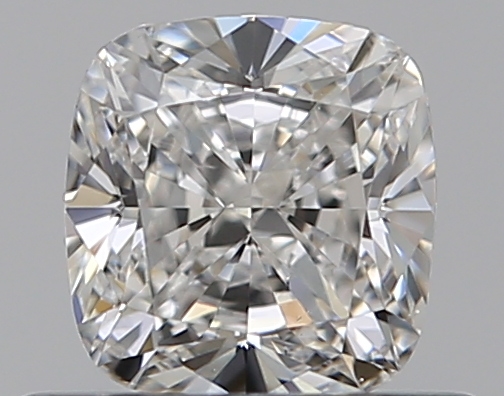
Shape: cushion
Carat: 0.51
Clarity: VS2
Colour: G
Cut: EX
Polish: EX
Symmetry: EX
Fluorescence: N
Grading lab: GIA
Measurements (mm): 4.52 x 4.32 x 2.98